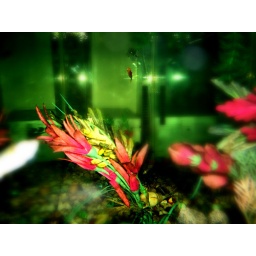
my fish tankk. most of the fish in there have the name Fred, only if there yellow though. (: